Gaetano Donizetti

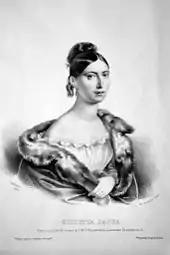
Giuditta Pasta

Returning north via Rome, Donizetti signed a contract for performances of "Zoraida" by the Teatro Argentina which included the requirement that the libretto to be revised by Ferretti, given Donizetti's low opinion of the work of the original Neapolitan librettist, Andrea Leone Tottola: he referred to it as "a great barking". In addition to the revision, he committed to write another new opera for the Rome's Teatro Valle which would also be set to a libretto written by Ferretti. Donizetti finally returned to Naples by late March.